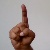
The image shows a hand gesture representing the letter 'D' in Indian Sign Language.